Carrier air wing

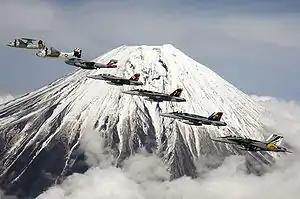
Carrier Air Wing Five aircraft in 2007.

The Gulf War marked the largest concentrated use of carrier air wings since World War II. All F-4s had been retired and A-7Es had largely been replaced with F/A-18 Hornets.